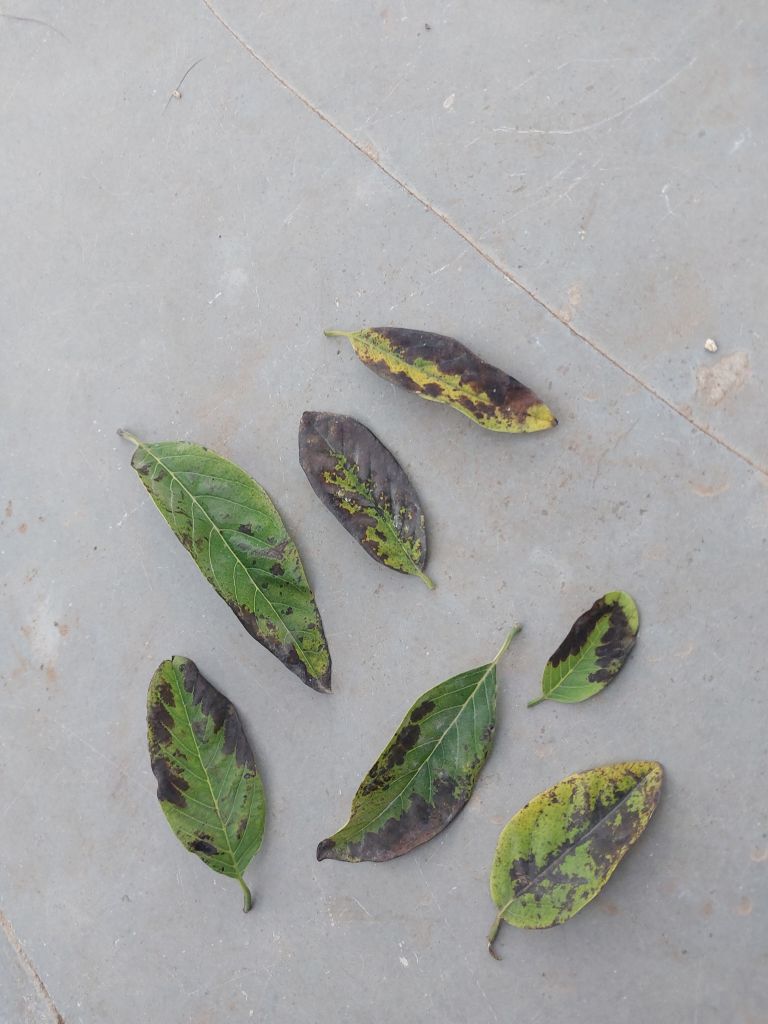
Disease label: Leaf spot on Leaves